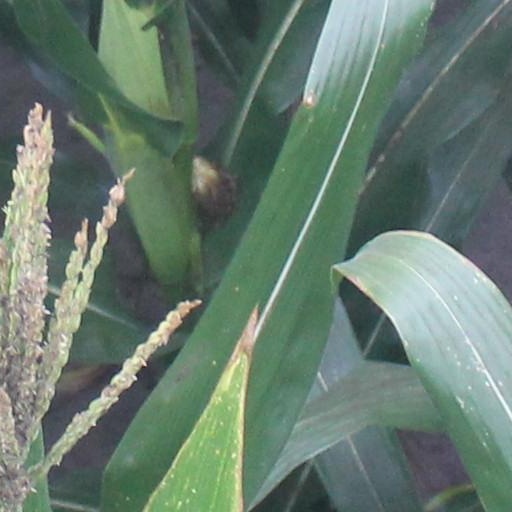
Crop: maize; corn